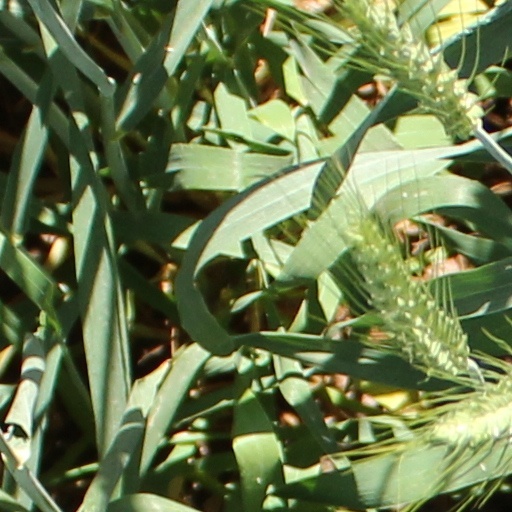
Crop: wheat